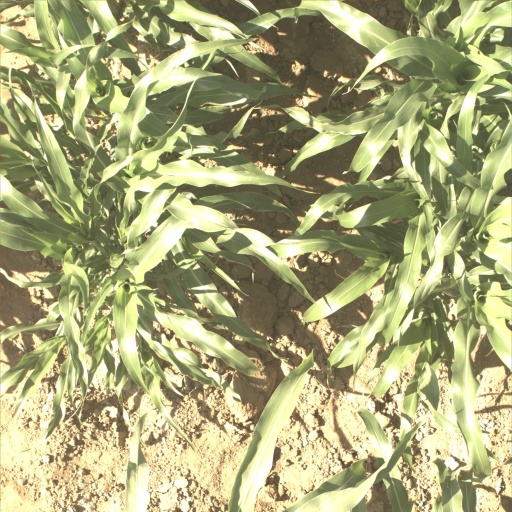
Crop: sorghum